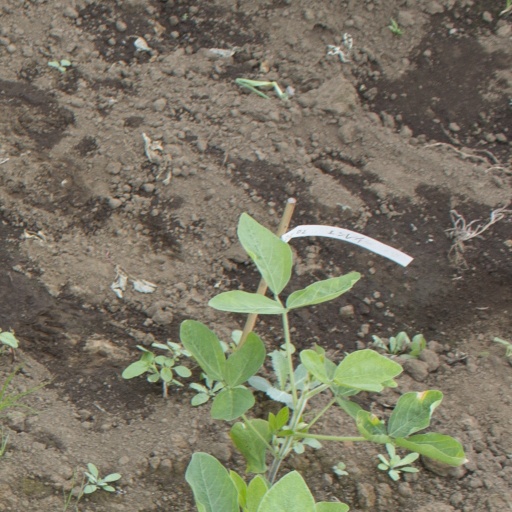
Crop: soybean